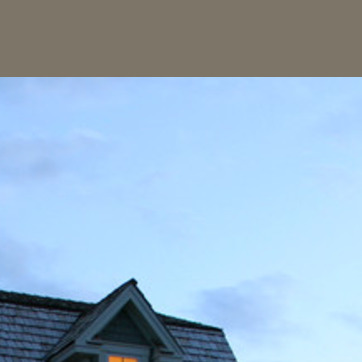
Material: sky